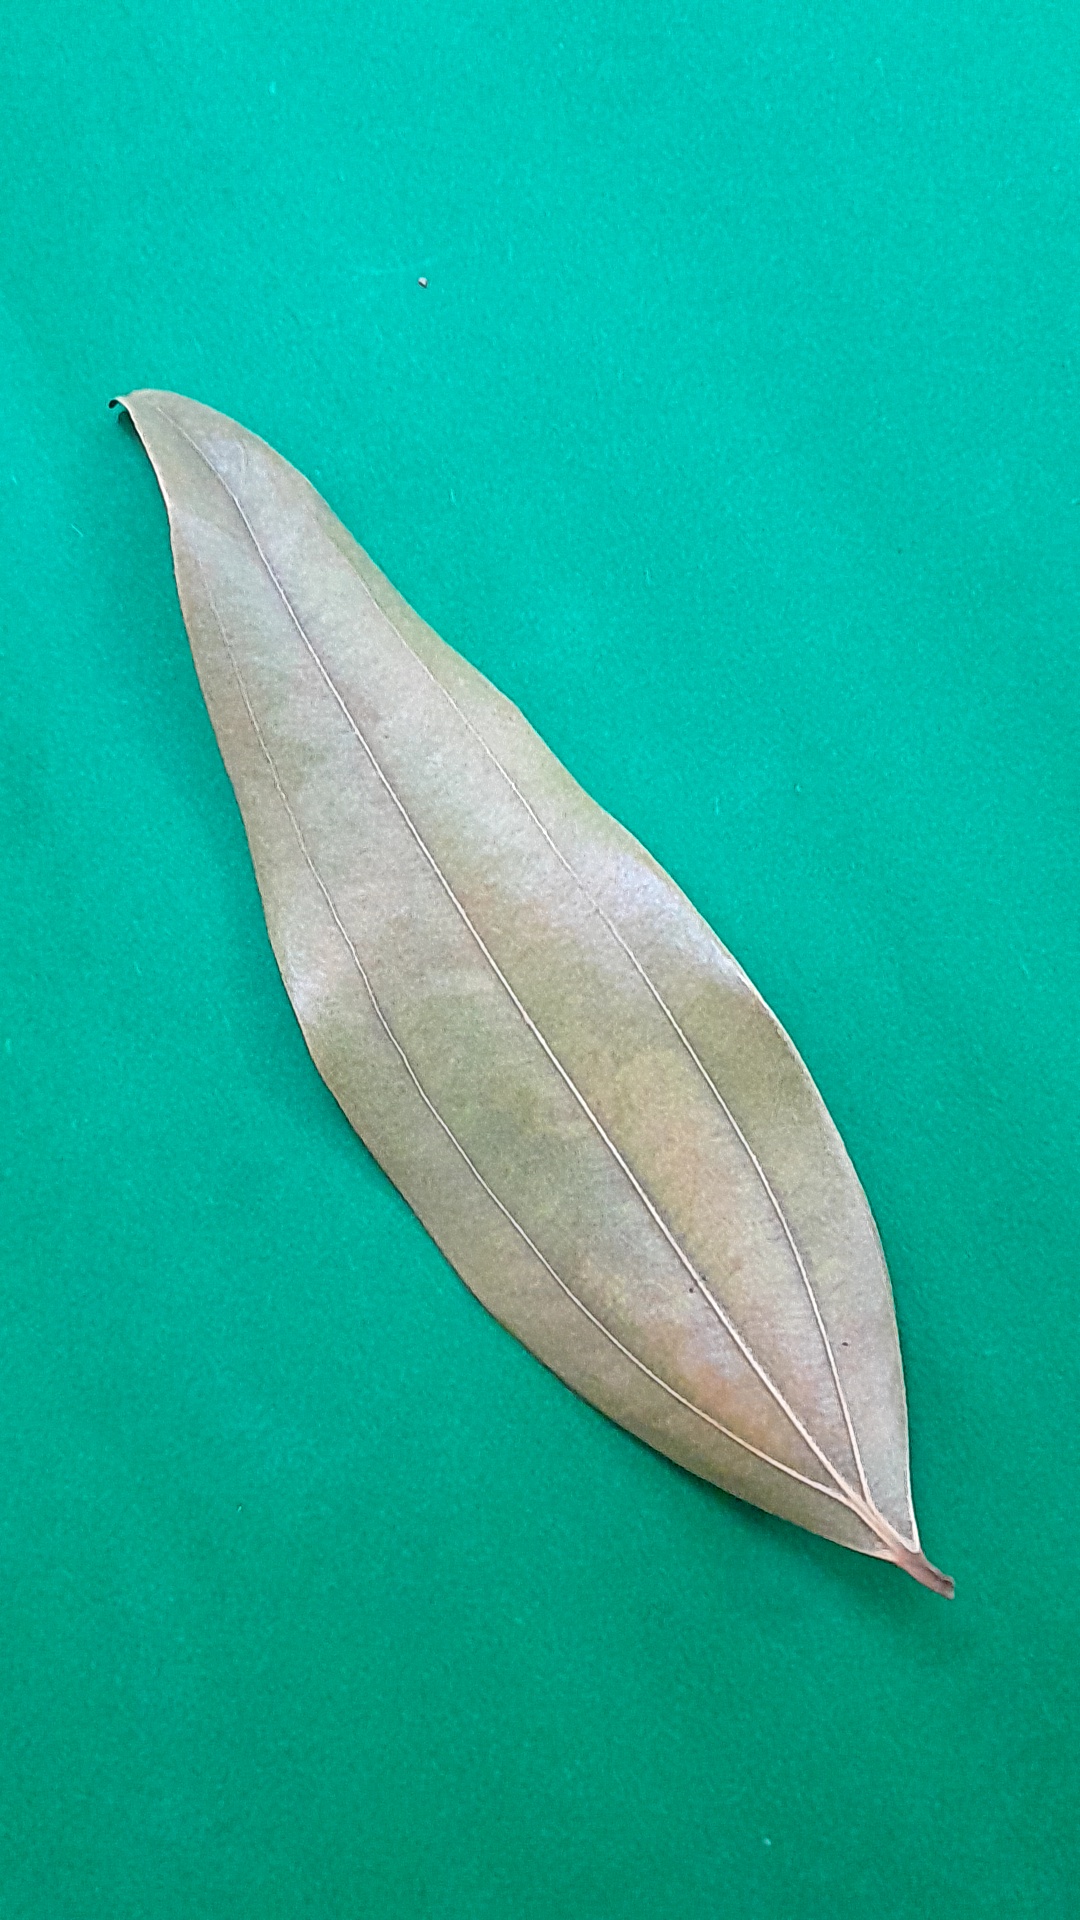
Label: Dry Leaf